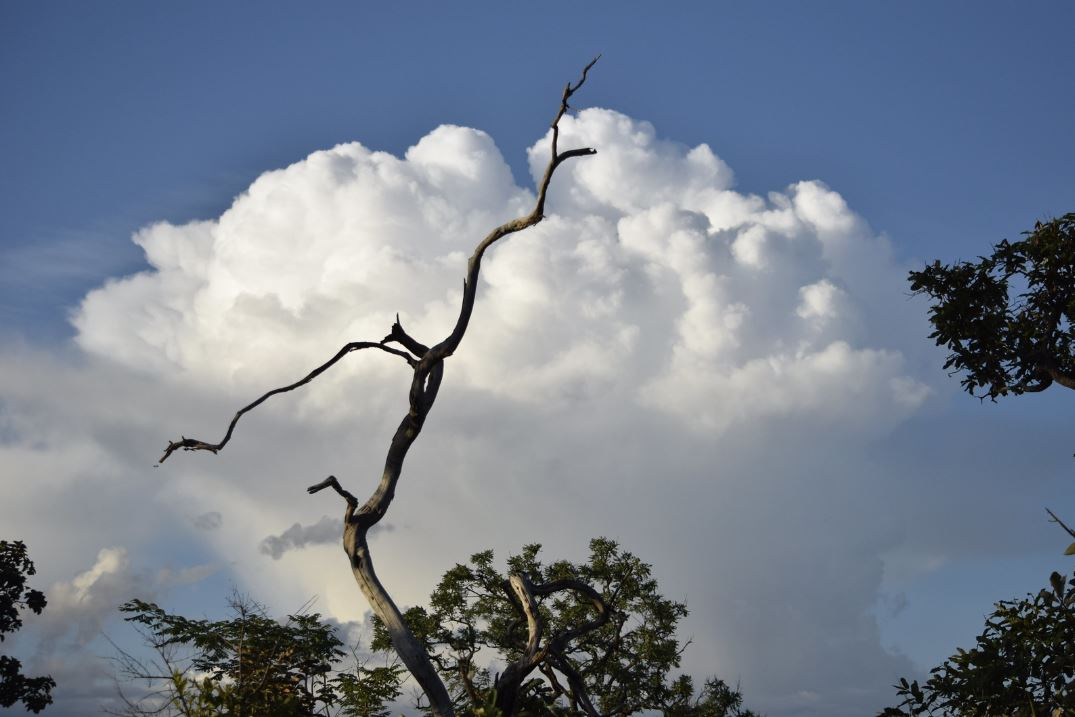
Fire: no
Smoke: no